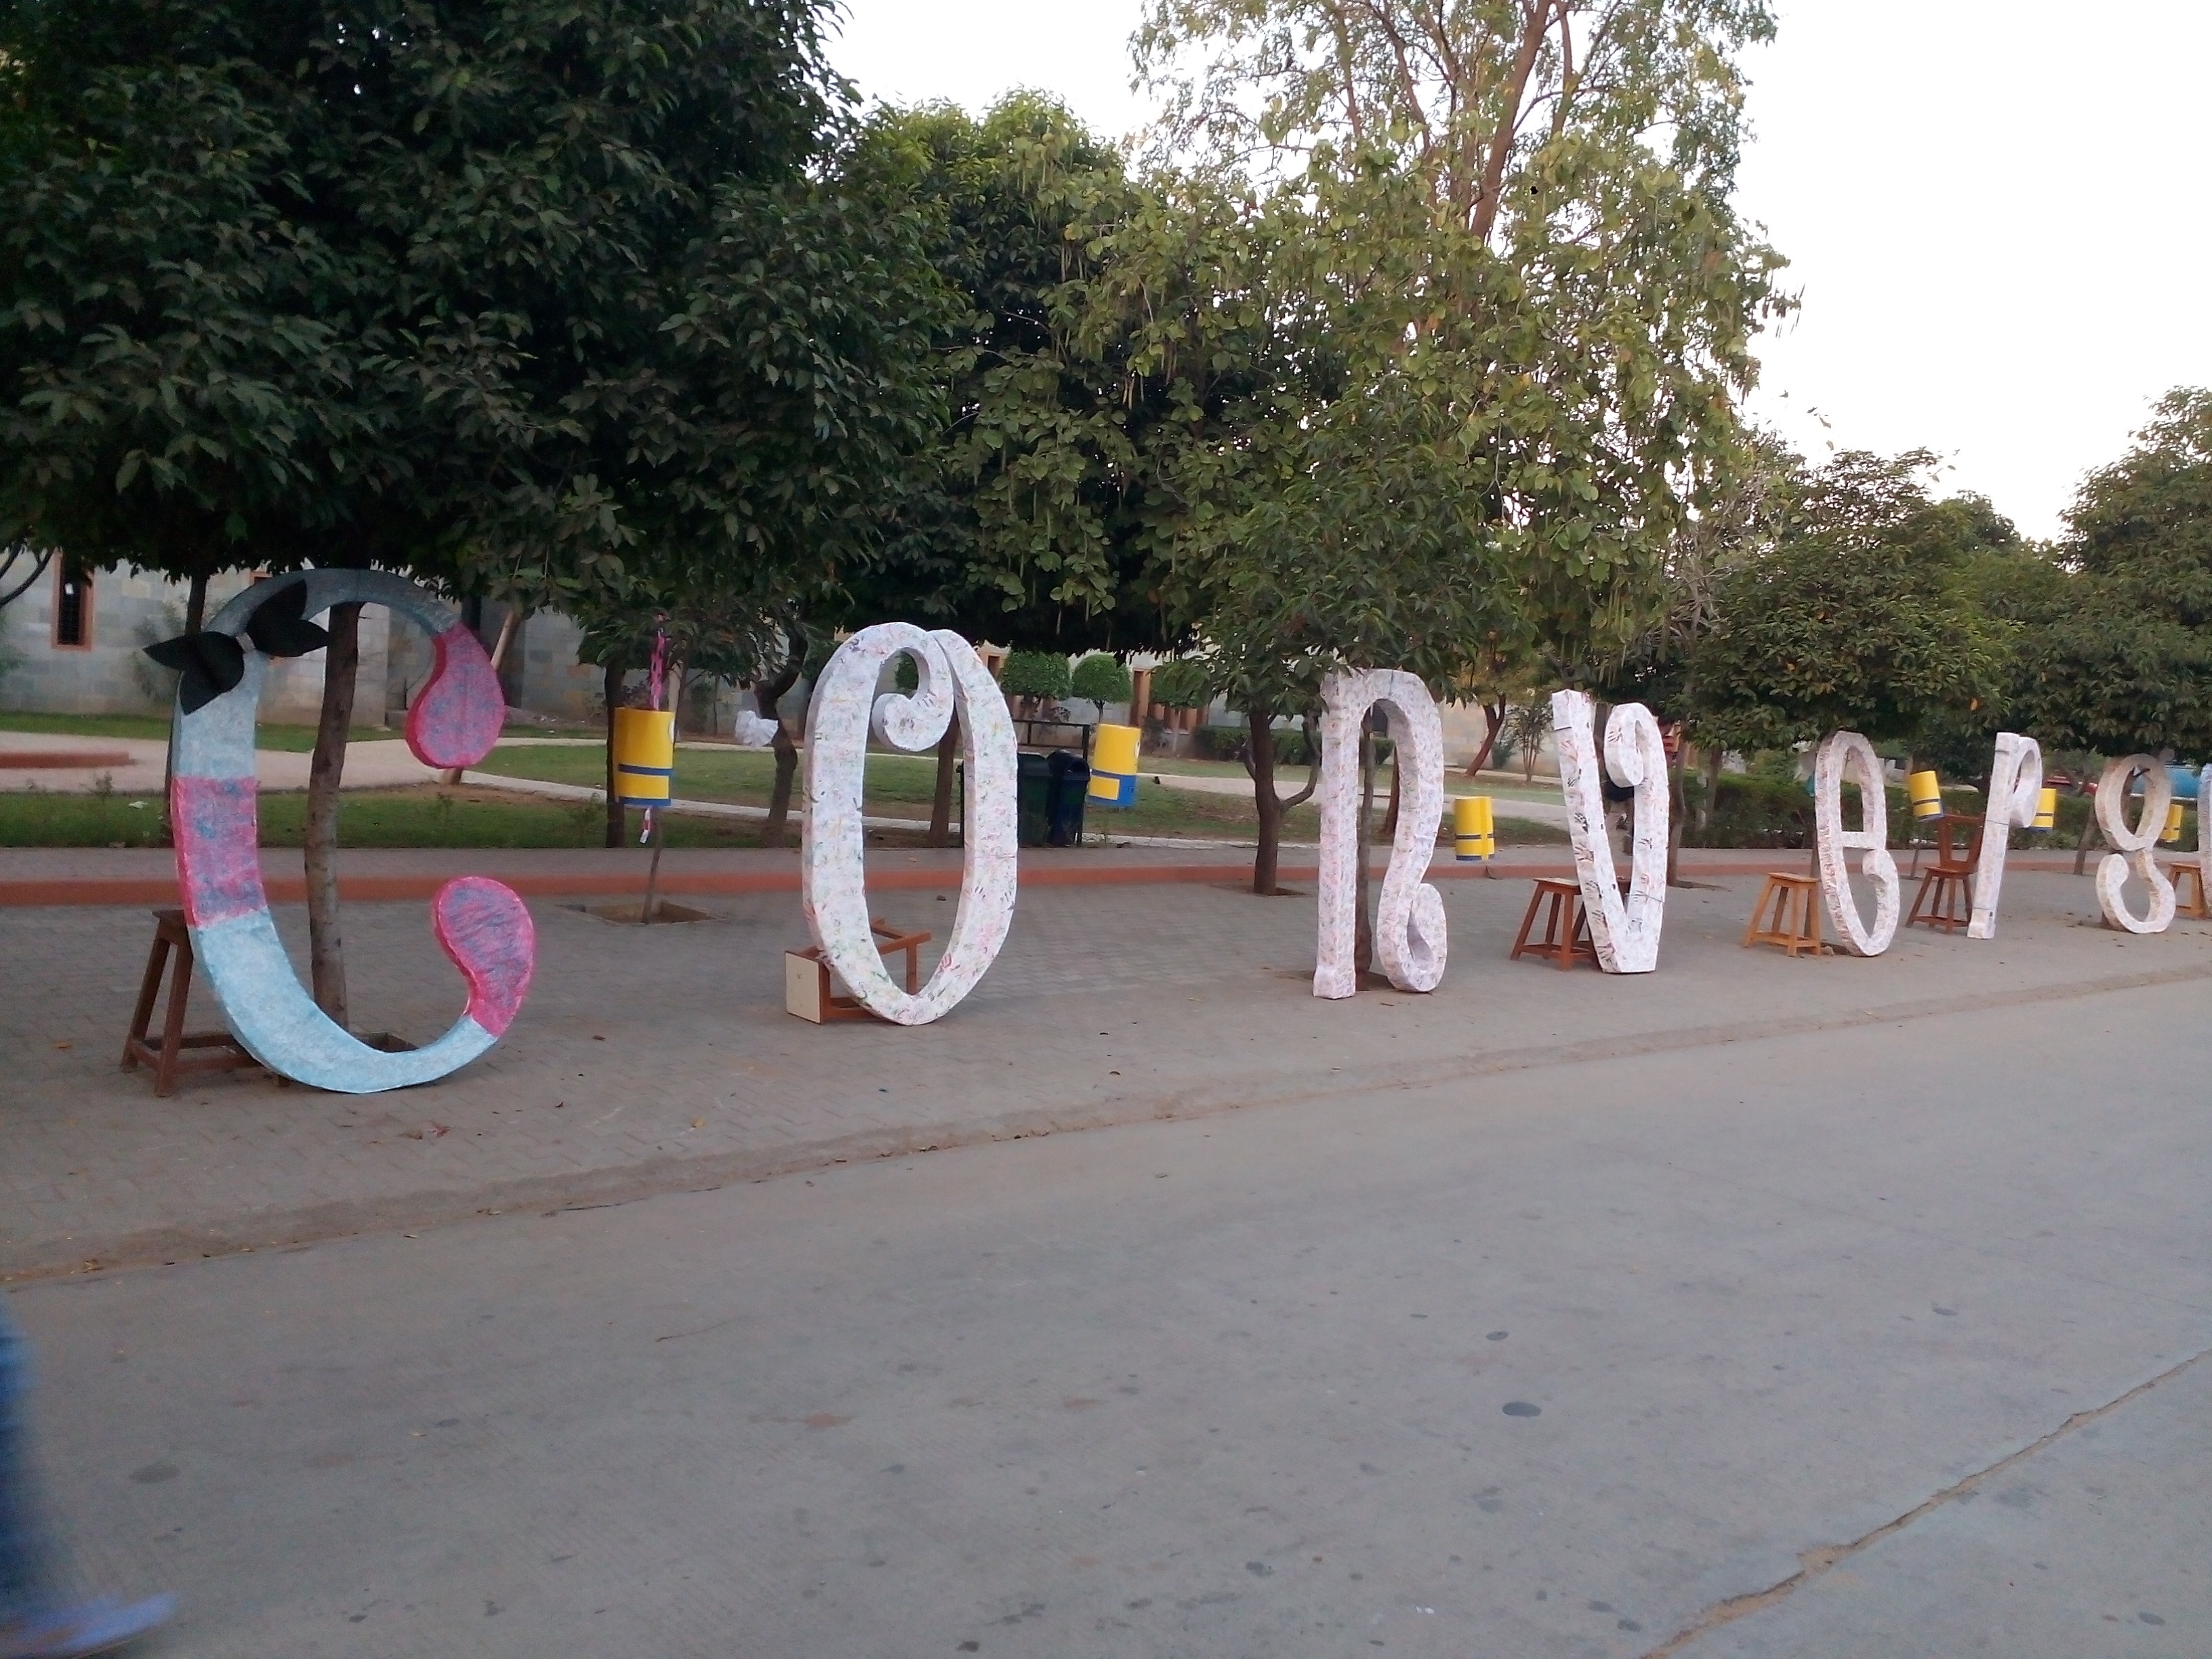
city, recreation, public space, playground, human settlement, outdoor play equipment